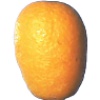
Label: Kumquats 1